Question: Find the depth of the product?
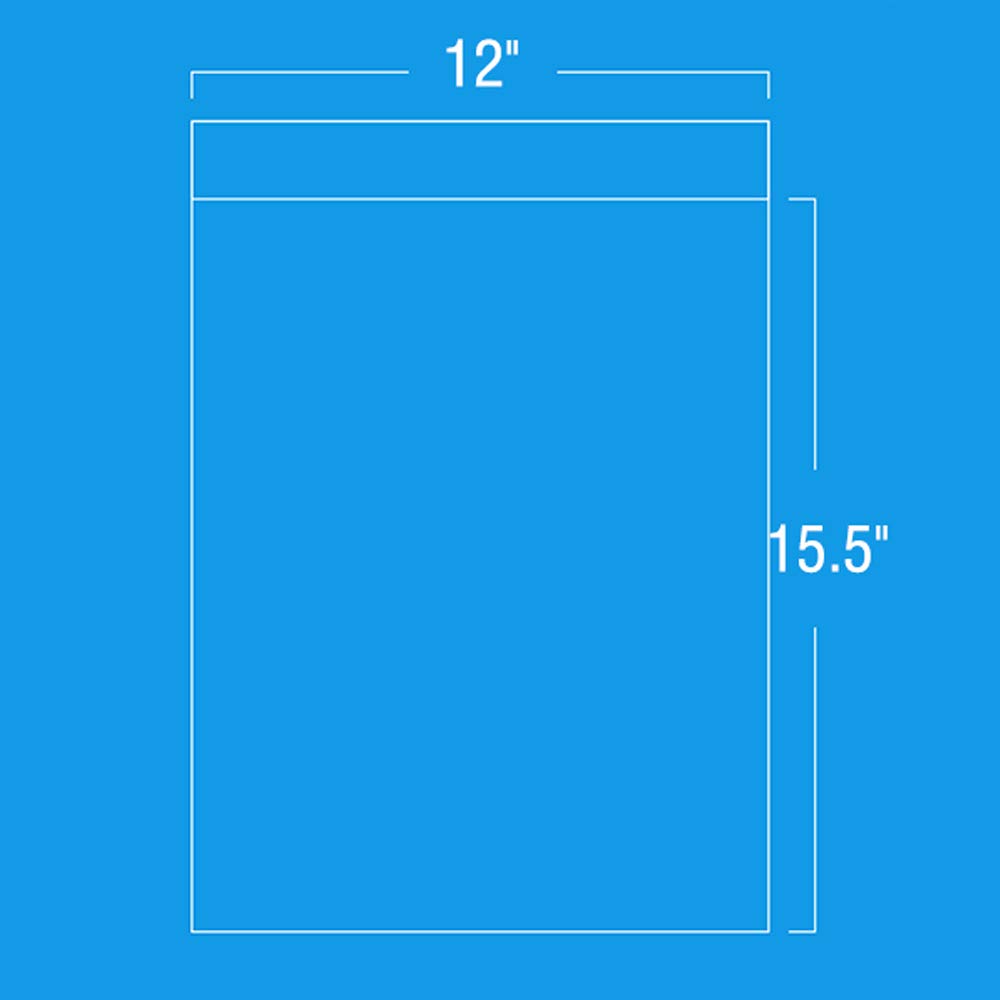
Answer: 15.5 inch